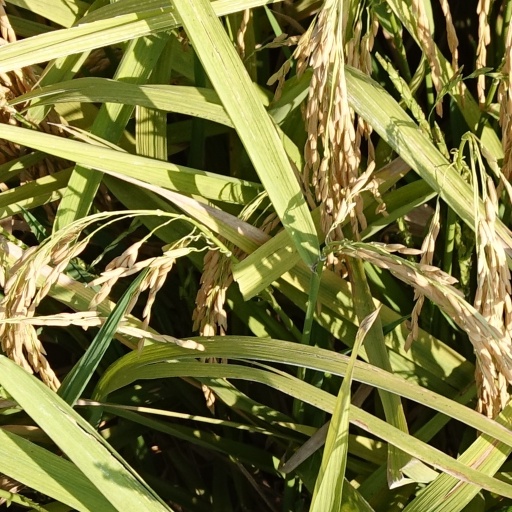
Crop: rice